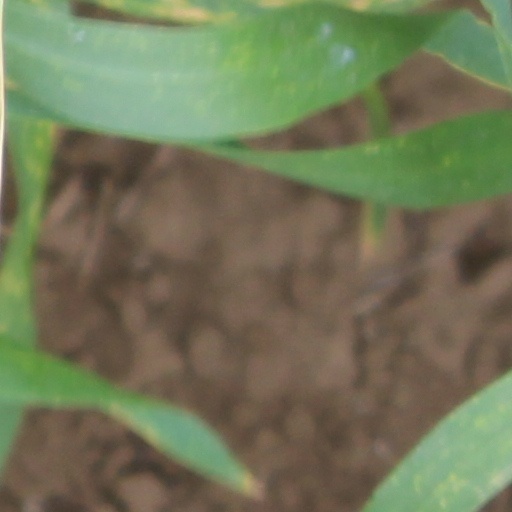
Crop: wheat